Cal Orck'o

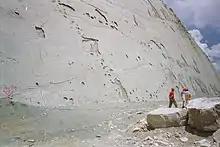
Cal Orck'o fossil tracks 1

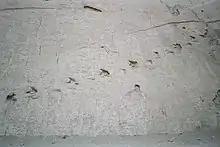
Cal Orck'o fossil tracks 2

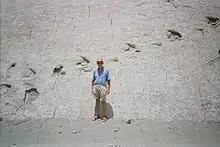
Cal Orck'o fossil tracks 3

Cal Orck’o is a fossil bed in Bolivia. It is located in a quarry approximately 4.4 km northwest of Sucre (Chuquisaca Department, Bolivia) in the Altiplano/Cordillera Oriental, within the El Molino Formation (Middle Maastrichtian).